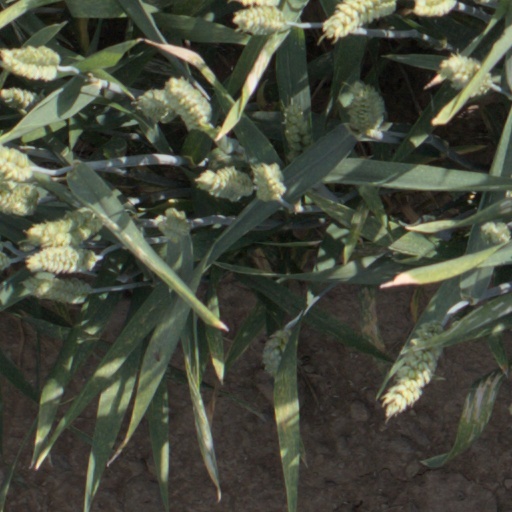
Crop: wheat